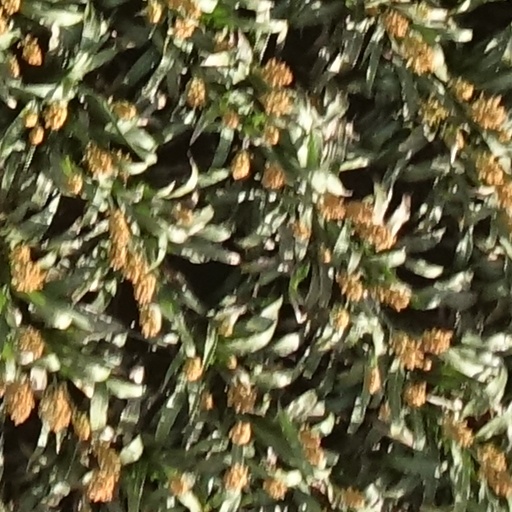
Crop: sorghum